Mysteries of Isis

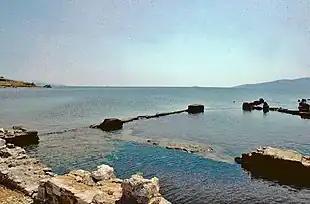
Remains of a temple of Isis on the shore at Cenchreae, Corinth, Greece

The only direct description of the mysteries of Isis comes from "The Golden Ass", also known as "Metamorphoses", a comic novel from the late second century CE by the Roman author Apuleius.